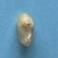
Maize quality: Bad